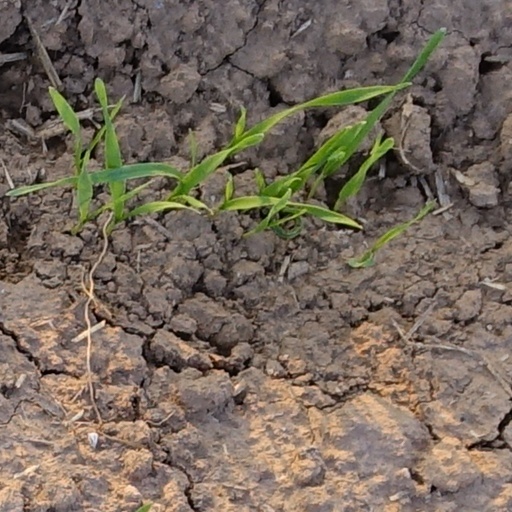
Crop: wheat